Domesticated plants and animals of Austronesia

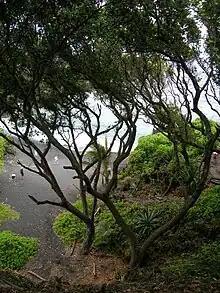
Mastwood in Waianapanapa, Maui

It is believed to be the most widely transported fiber crop in prehistory, having been transported along with the full range of the Austronesian expansion, as opposed to most of the other commensal crops in Oceania. Paper mullbery is present in almost every island or island group in Polynesia, including Easter Island and New Zealand. Some populations have gone recently extinct after they stopped being cultivated, like in the Cook Islands and Mangareva, although accounts and prepared barkcloth and herbarium specimens of them exist in museum collections gathered by Europeans during the Colonial Period. They were spread by Polynesians primarily through vegetative propagation with cuttings and root shoots. They were rarely cultivated from seeds as most plants were harvested prior to flowering, when the stems reach around in diameter, as described by 18th century European accounts. It is also unknown if the feral plants reproduced sexually as the plants are dioecious and require both male and female specimens to be present in one island.